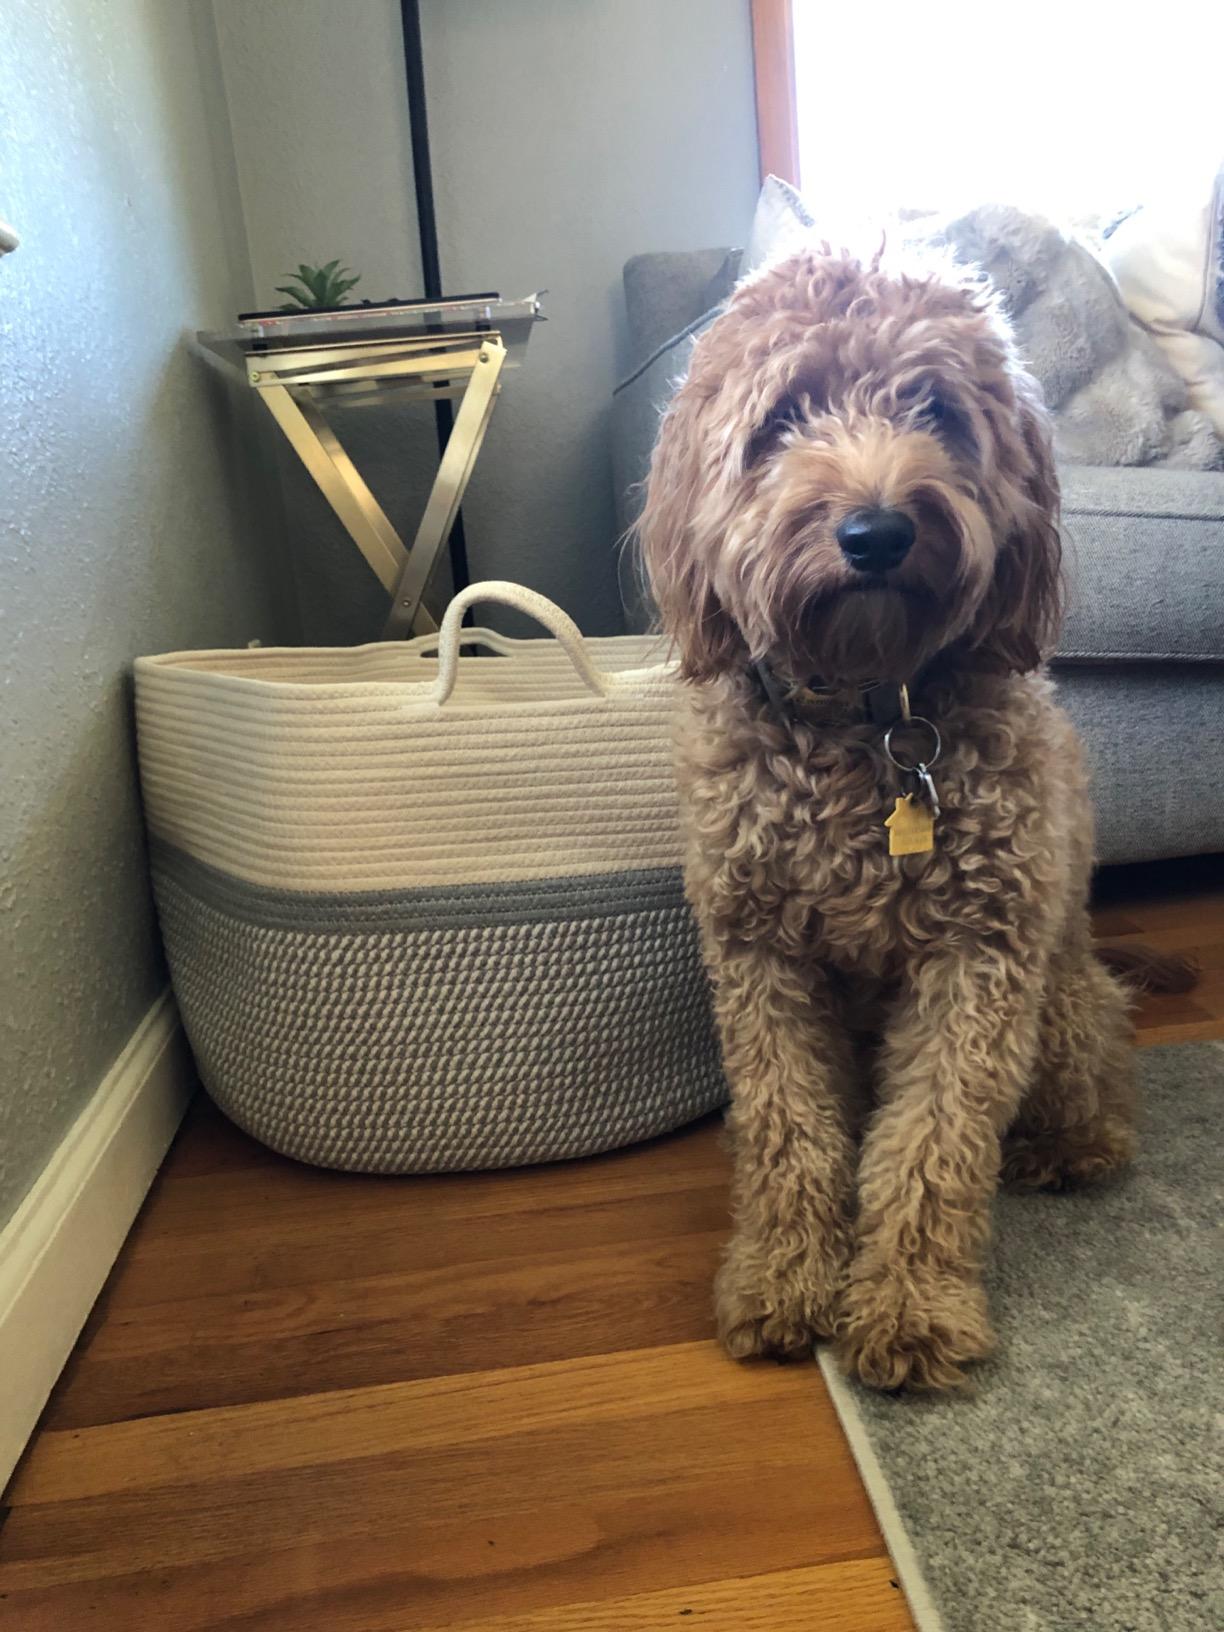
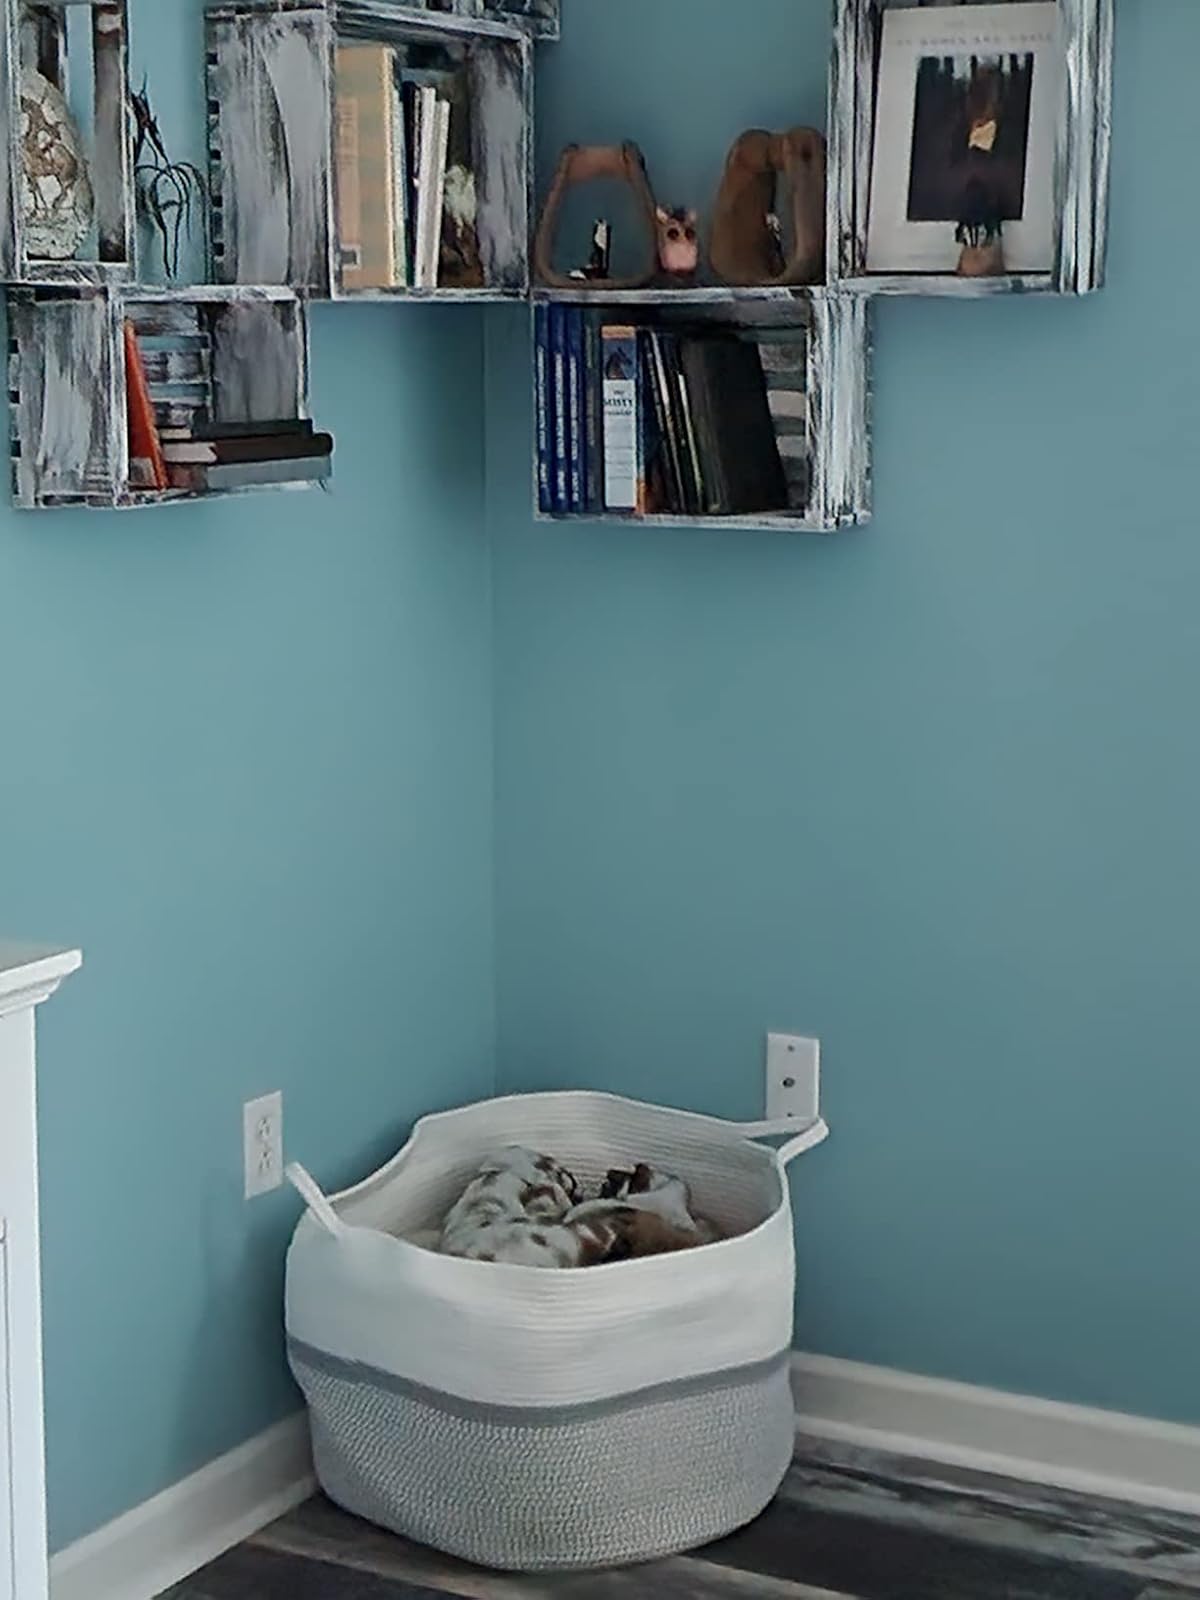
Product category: items_hamper
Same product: yes